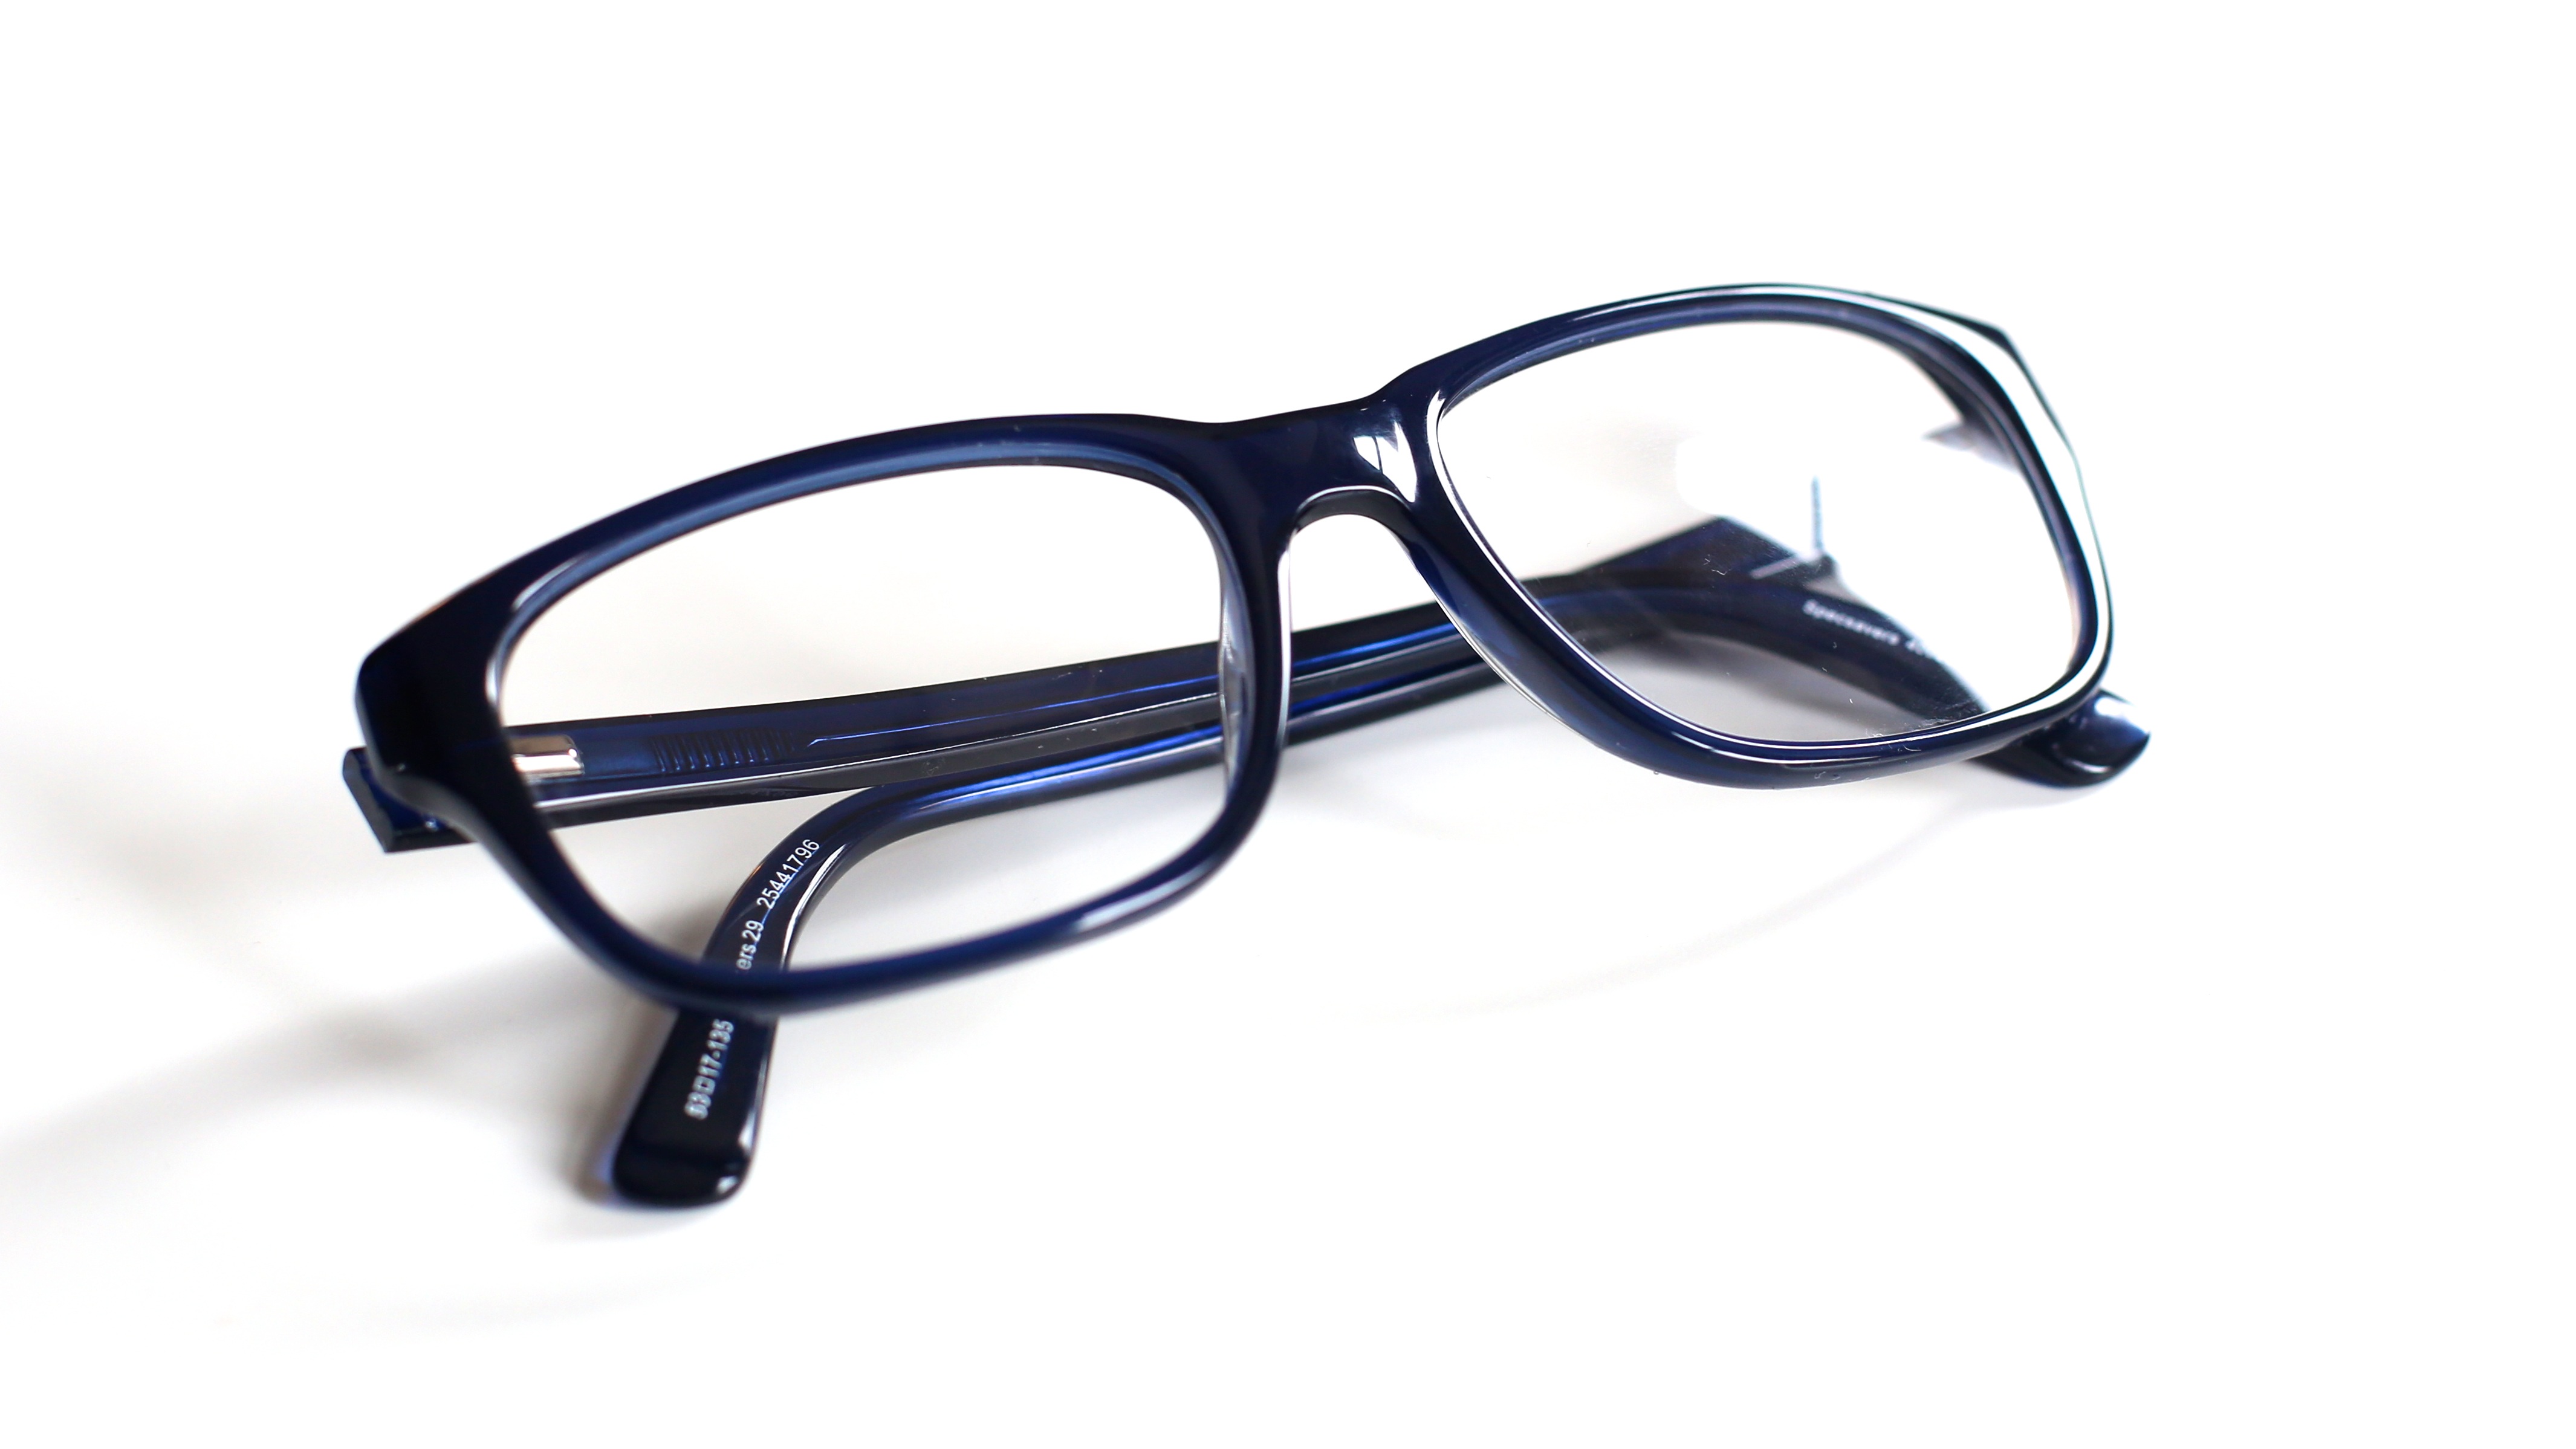
blue, font, glasses, goggles, eyewear, reading glasses, diving mask, vision care